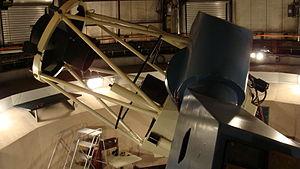
Télescope de l'Observatoire du mont Mégantic, au Québec (Canada)
L'Observatoire du Mont-Mégantic est un observatoire astronomique professionnel situé à environ 1 100 mètres d'altitude sur le mont Mégantic, dans la région de l'Estrie, au Québec. Il a été inauguré en 1978. Il abrite un télescope de type Ritchey-Chrétien dont le miroir primaire fait 1,6 mètre de diamètre, ce qui en fait le quatrième en taille au Canada et le plus grand dans l'est de l'Amérique du Nord.
Le mont Mégantic est la montagne centrale du massif du Mont-Mégantic, une montérégienne située en Estrie, au Québec. L'observatoire du Mont-Mégantic est situé sur son sommet. Il est le centre géographique approximatif du parc national du Mont-Mégantic et de la réserve internationale de ciel étoilé.